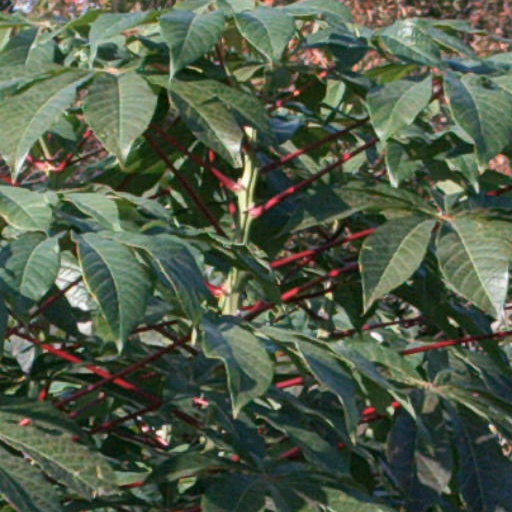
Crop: cassava